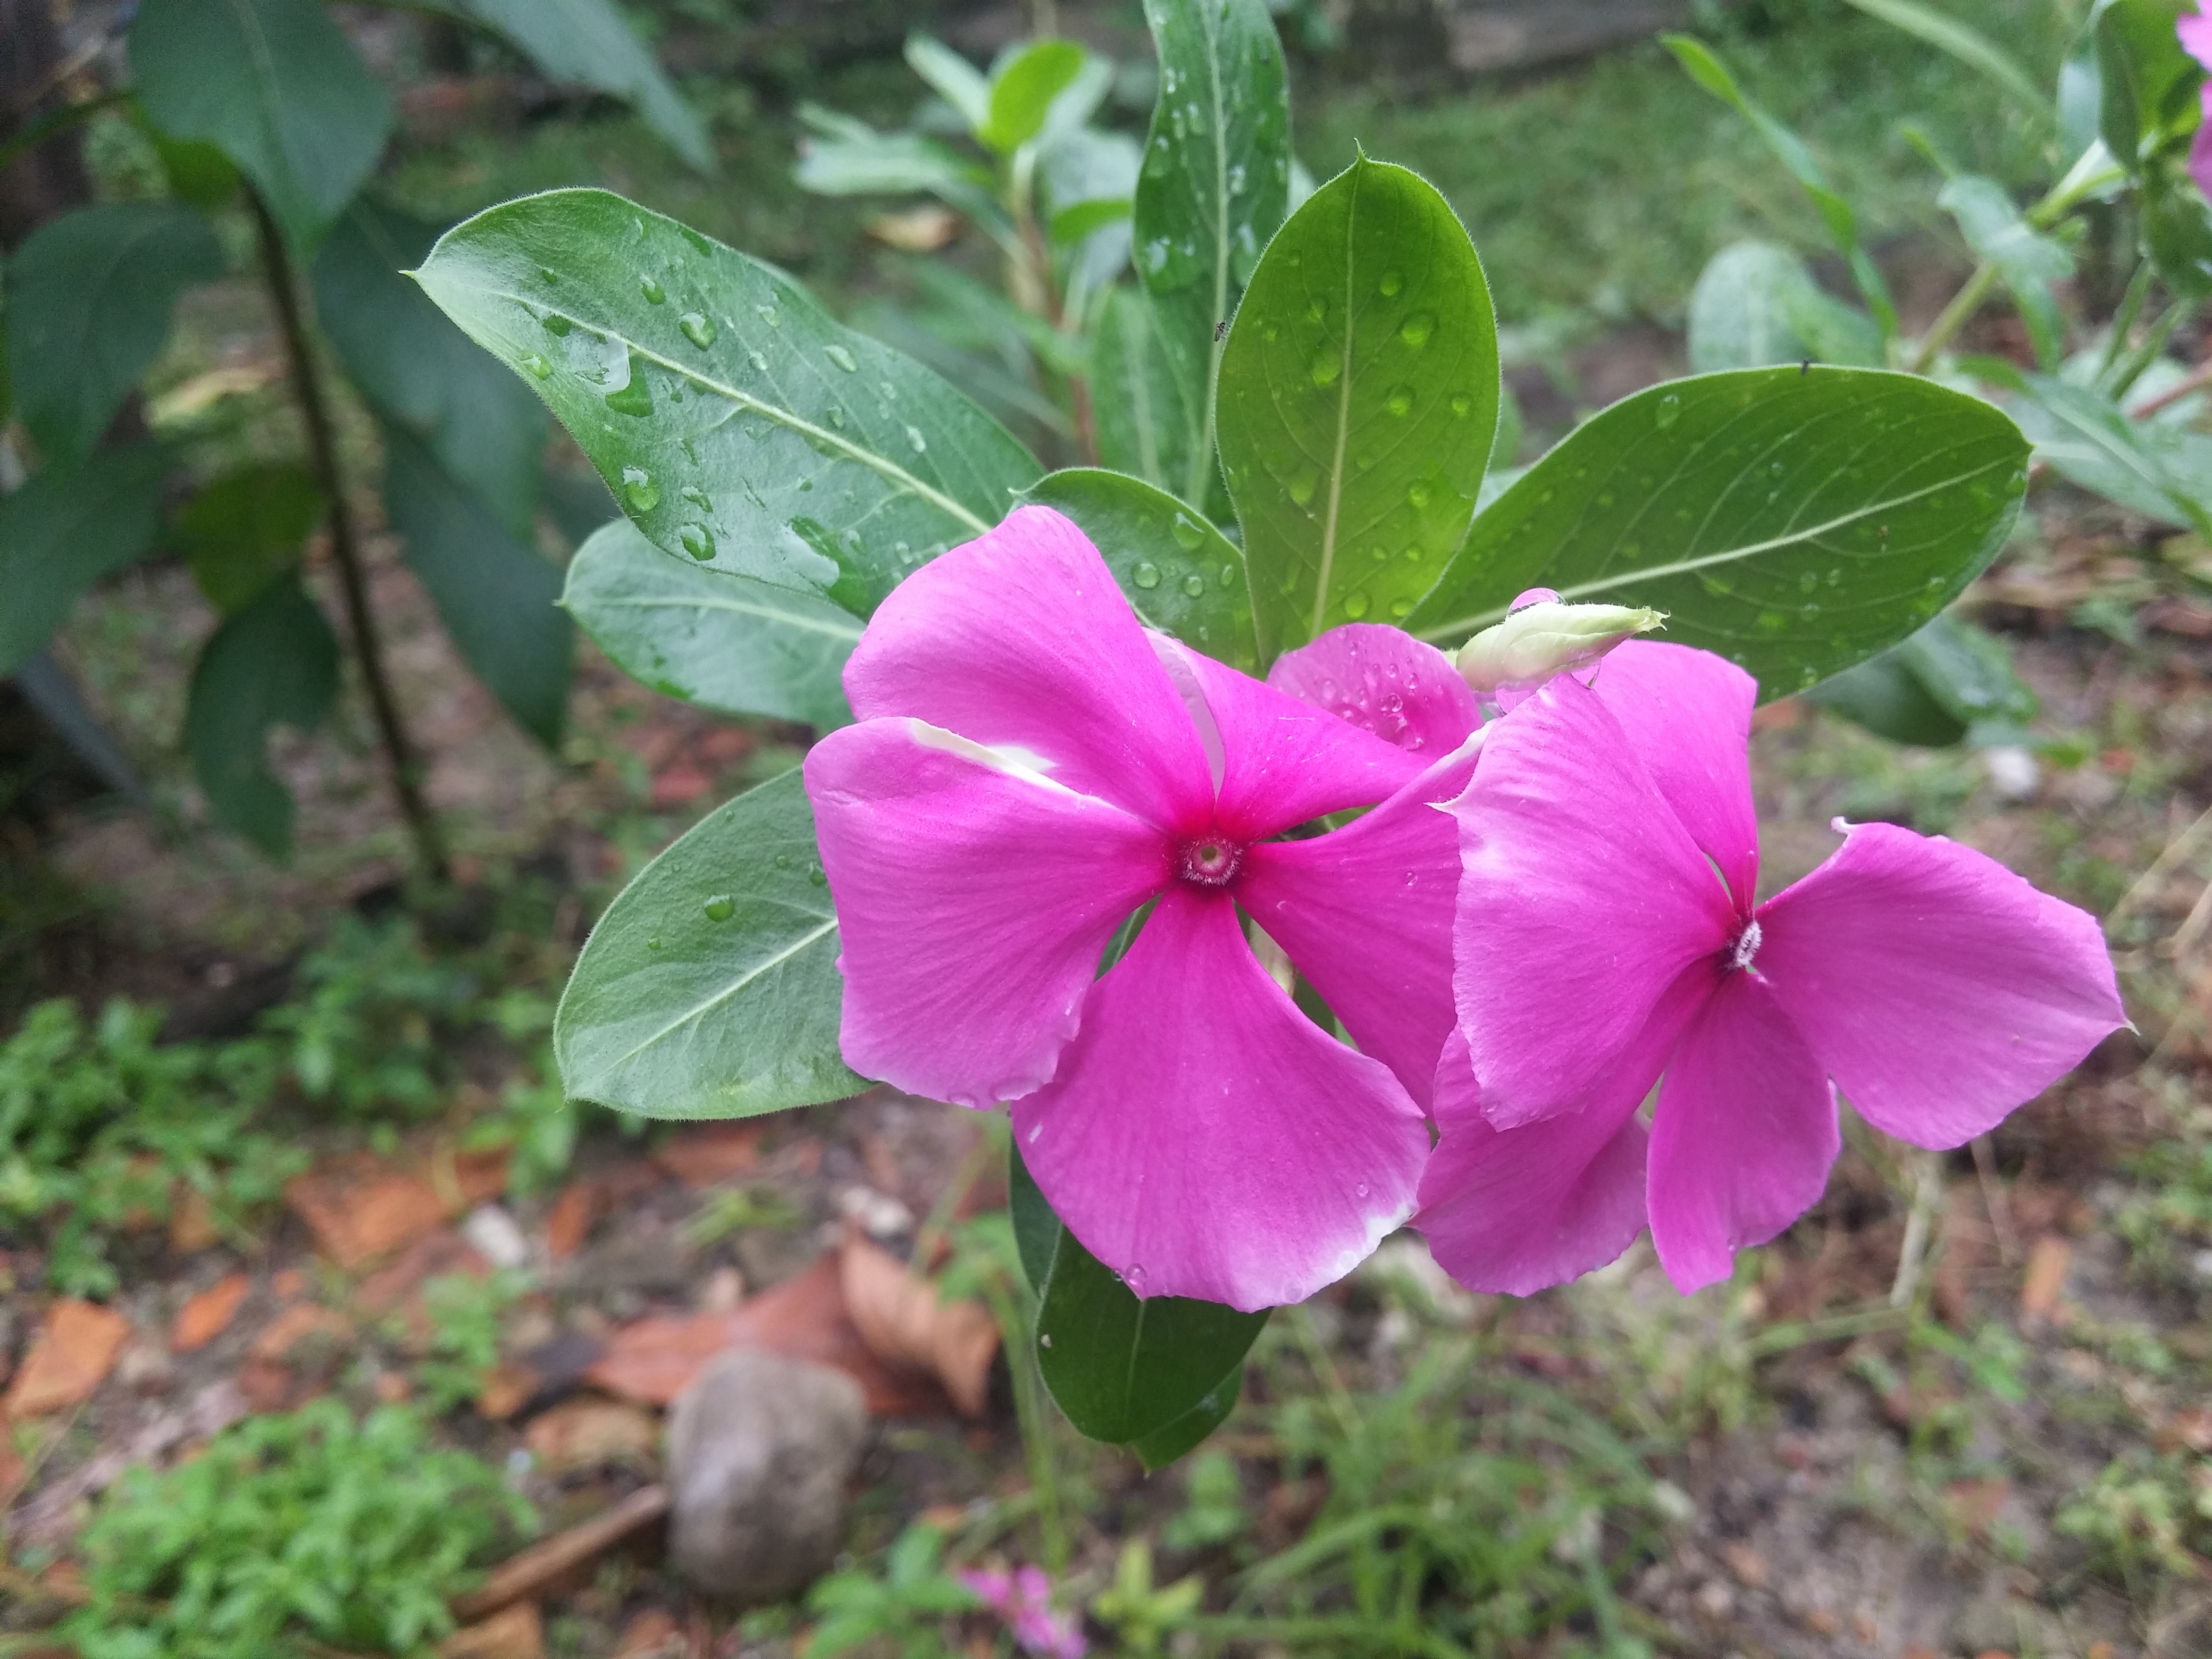
nature, plant, flower, petal, spring, green, botany, flora, wildflower, flowers, lilac, fragile, viola, flowering plant, annual plant, land plant, violet family